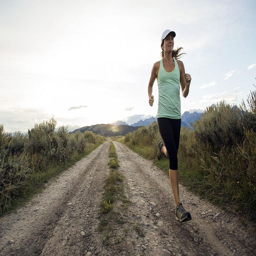
a woman running near the mountains .